Lakes Amance and du Temple

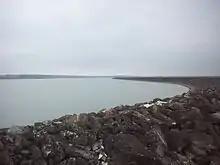
Lac du Temple, seen from the Brévonnes dike.

The surface area of Lac du Temple, at 1,840 ha, is much larger than that of the neighboring lake. Its capacity is also much greater than that of Lake Amance: 148 hm3 versus just 22 hm3. It is located in the municipalities of Amance, Brévonnes, Mathaux, Piney, and Radonvilliers, with a total population of 2,791 (as of January 1, 2007). The name Lac du Temple comes from the Templars, who settled in the area in the Middle Ages, giving their name to the Forêt du Temple and the Forêt d'Orient, which surround the lake. It was formerly known as ""Lac Auzon-Temple"", after the river Auzon, whose upper valley was partly drowned by the lake.